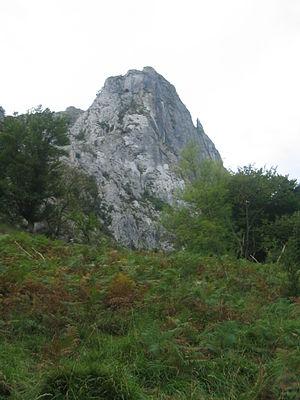
Anboto est une montagne située dans le massif d'Anboto en Biscaye qui domine la région de Durango.